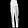
Label: Trouser